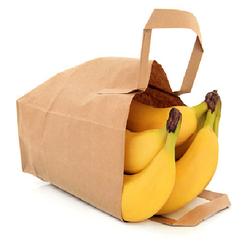
Label: Banana